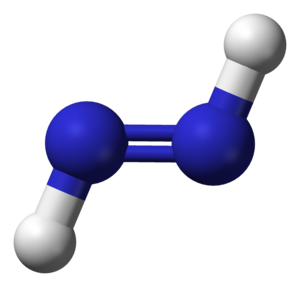
Le diimide, est un composé inorganique de formule HN=NH. Les composés azo peuvent être considérés comme dérivés de ce composé par substitution des atomes d'hydrogène par des groupes organiques. Comme chaque atome d'azote porte un atome d'hydrogène, un doublet libre, et est lié à l'autre par une double liaison qui empêche la libre rotation d'axe N-N, le diimide existe en deux isomères, cis et trans.